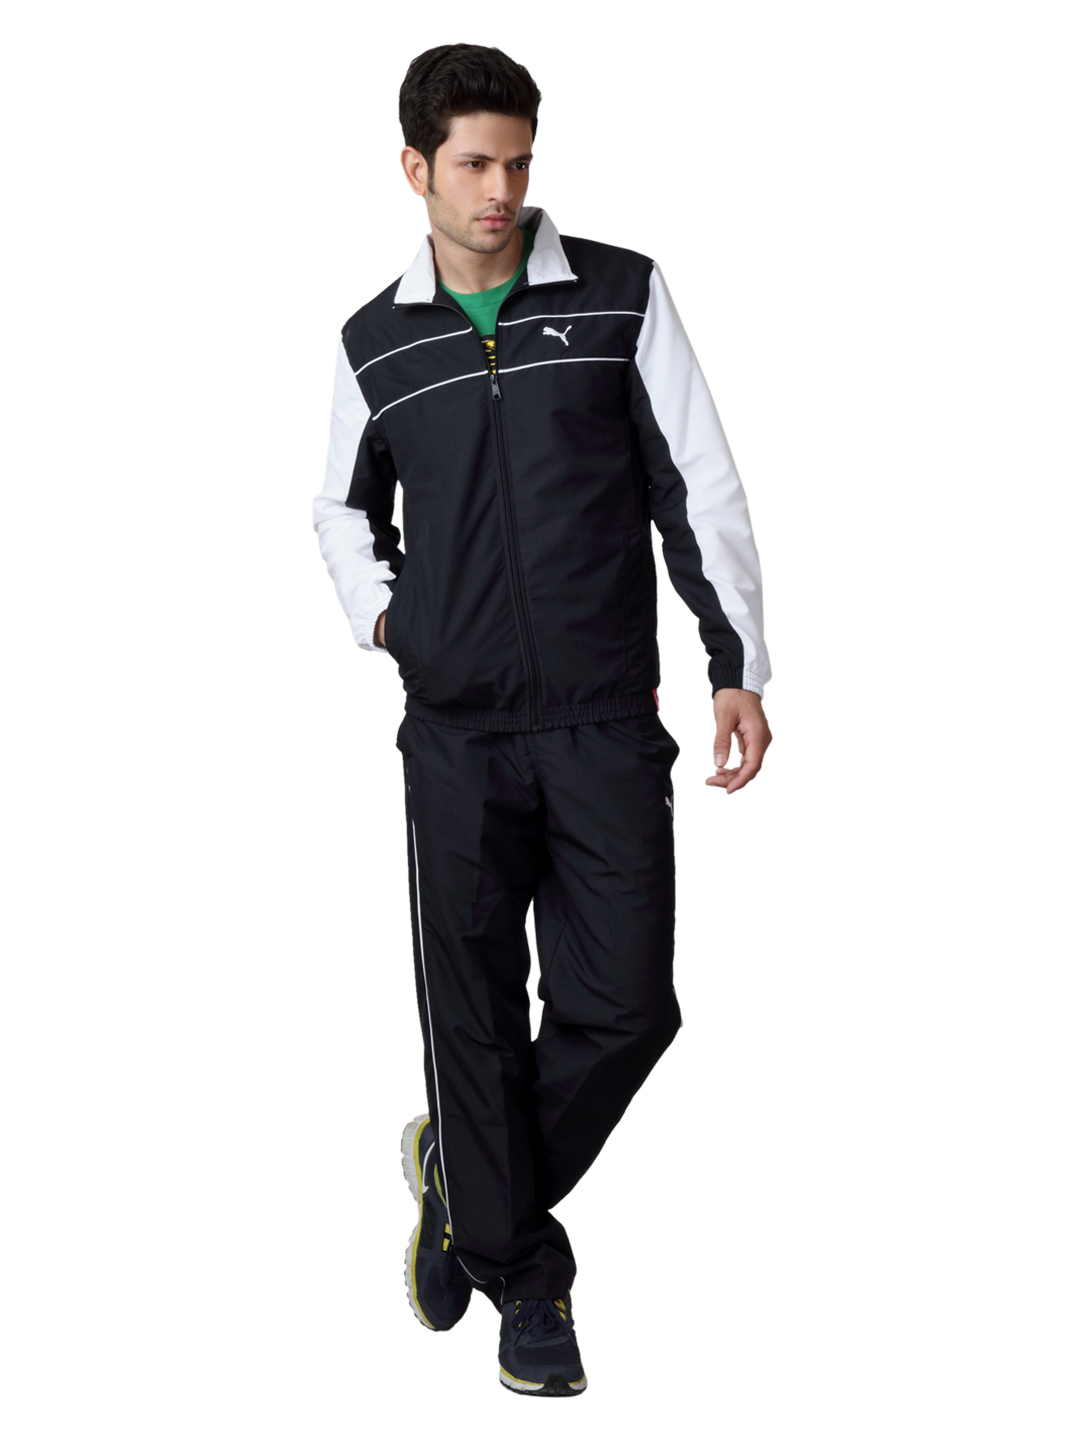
Puma Men Navy Blue Tracksuit
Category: Apparel / Bottomwear / Tracksuits
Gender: Men
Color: Navy Blue
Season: Summer 2012
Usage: Sports